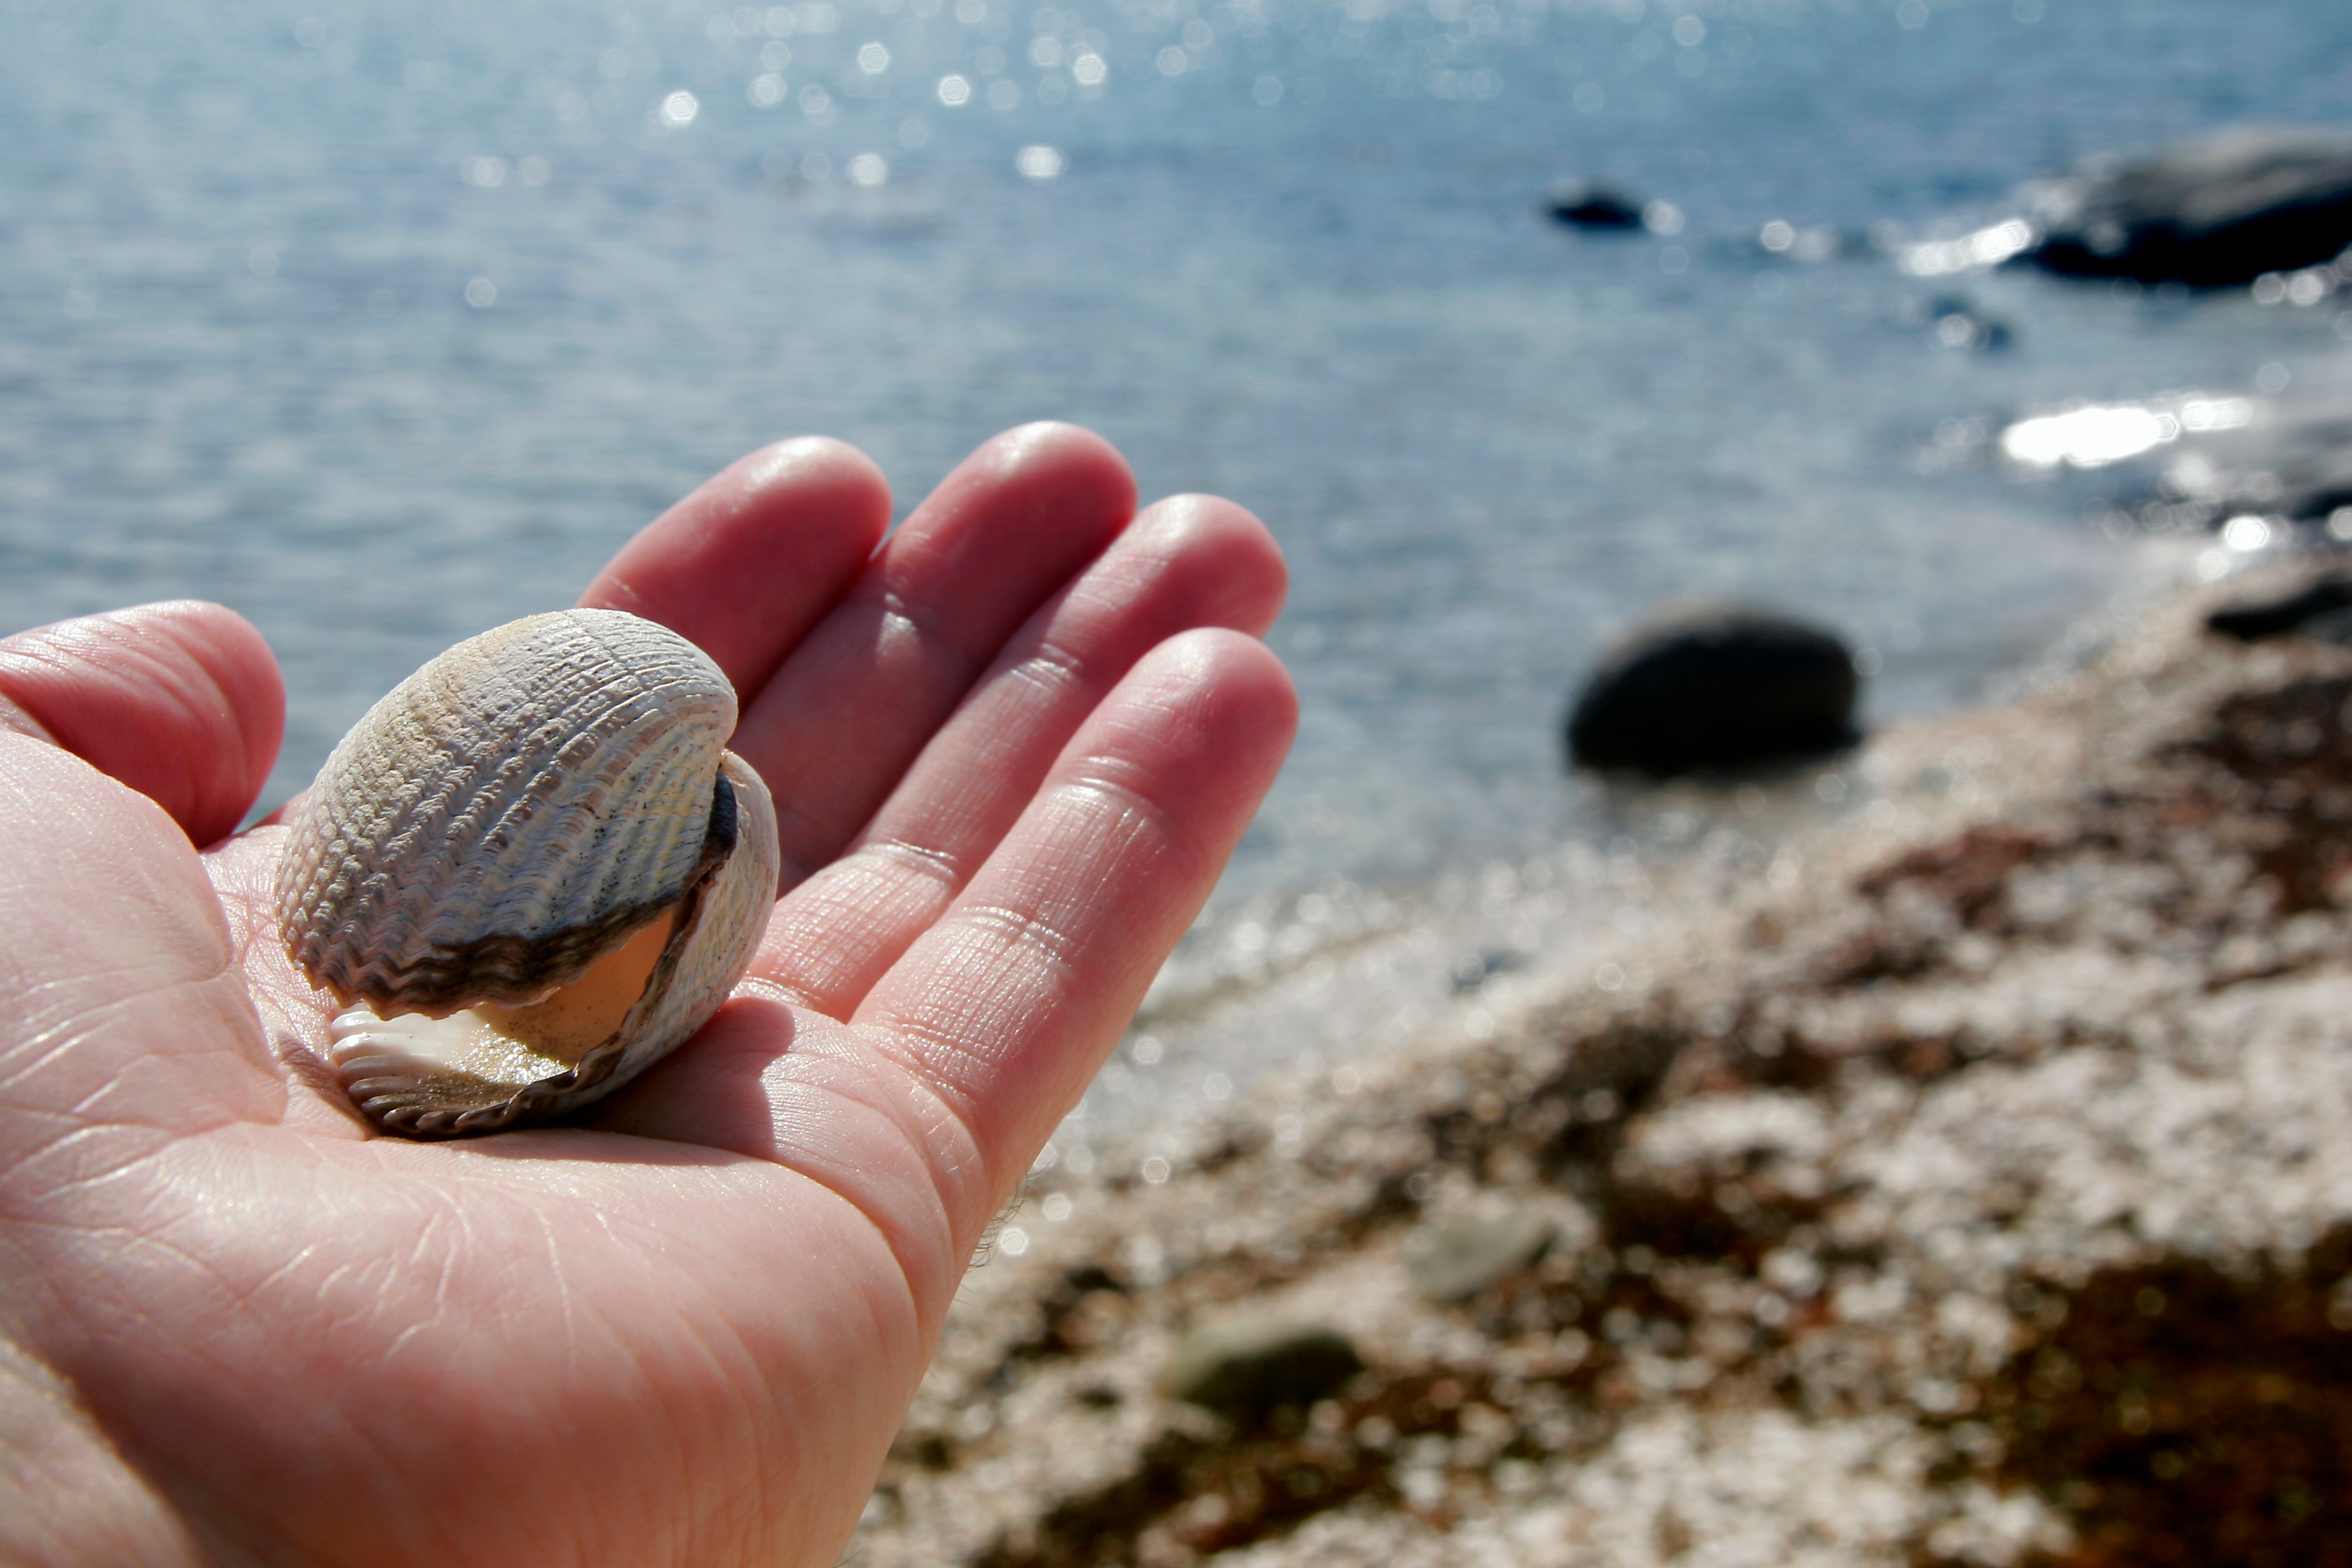
hand, sea, sand, rock, material, seashell, close up